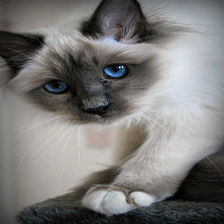
Species: cat
Breed: Birman